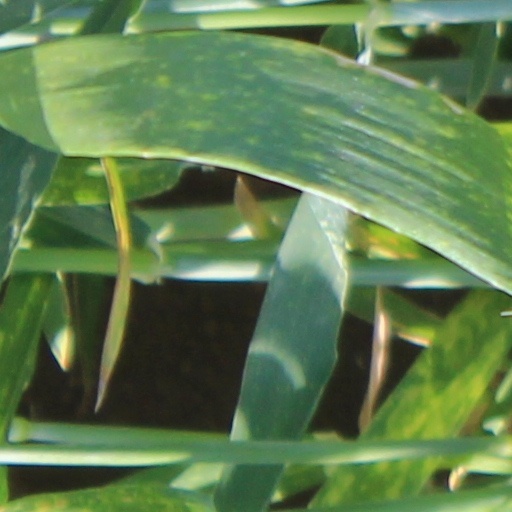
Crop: wheat